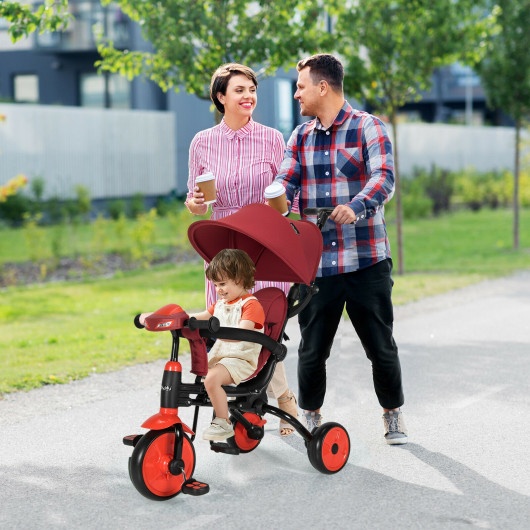
6-in-1 Foldable Baby Tricycle Toddler Stroller with Adjustable Handle-Red
6-in-1 Foldable Baby Tricycle Toddler Stroller with Adjustable Handle-Red This 6-in-1 multifunctional tricycle will be a perfect partner of your little one in different growing stages. The tricycle can be freely changed into different forms with detachable design to meet multiple demands of your kid. And the adjustable canopy gives good protection to kids against heavy sunlight. Moreover the 3-point safety belt rear brakes and guardrail ensure higher safety. The anti-slip and shock-proof EVA wheels allow kids to ride on different occasions so that they can explore more fun in the outside world. Other than that the tricycle is also parent-friendly with the 3-level adjustable push handle and foldable design. If you are looking for a suitable gift for your cute baby on special days this baby tricycle will be an awesome choice. If you are looking for a stroller like this do not hesitate to place an order! 6-in-1 design satisfy different demands of kids and parents Music box and headlight bring more fun to kids Adjustable canopy protects kids from heavy sunlight Push handle with 3 different heights is friendly to parents Safety design with double rear brakes safety belt and guardrail Premium EVA wheels fit well to different kinds of roads Foldable design makes storage and carrying much easier Specification: Color: Blue/Red/Gray/Pink Material: Carbon steel + polyester fabric + spandex + EVA Overall dimension: 18.5" x 38.5" x 37.5"(L x W x H) Folding size: 18.5" x 23" x 27.5"(L x W x H) Height of push handle: 34"-37.5" Net weight: 18.5 lbs Weight capacity: 55 lbs Suitable age: 1.5-5 Years Old Battery: 3 x 1.5 V AA Batteries (not included) Package includes: 1 x Baby tricycle 1 x Instruction Sku: CT_TQ10062RE Category: Riding Toys Manufacturer: CT
Brand: CT
Category: Baby & Toddler > Baby Toys & Activity Equipment > Baby Mobiles > Stroller Mobiles